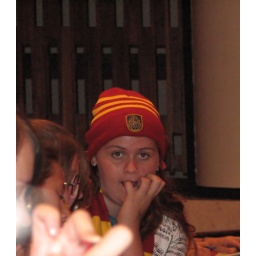
Little girl in her Gryffindor hat